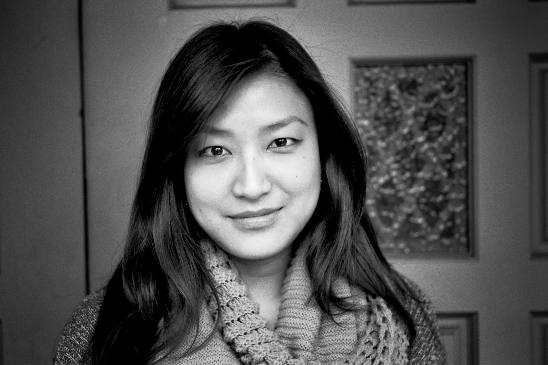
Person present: Yes